Temple Gardens Centre

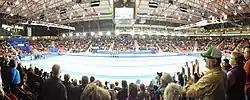
During the 2015 Scotties Tournament of Hearts

Temple Gardens Centre (formerly Mosaic Place) is a multi-purpose arena in Moose Jaw, Saskatchewan, Canada. It hosts ice hockey and curling events and is home to the Moose Jaw Warriors of the Western Hockey League. It opened on August 19, 2011 and seats upwards of 4,414 spectators. It replaced the Warriors' former arena, the Moose Jaw Civic Centre.